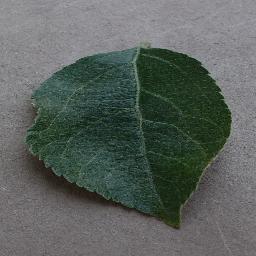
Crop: apple
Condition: healthy